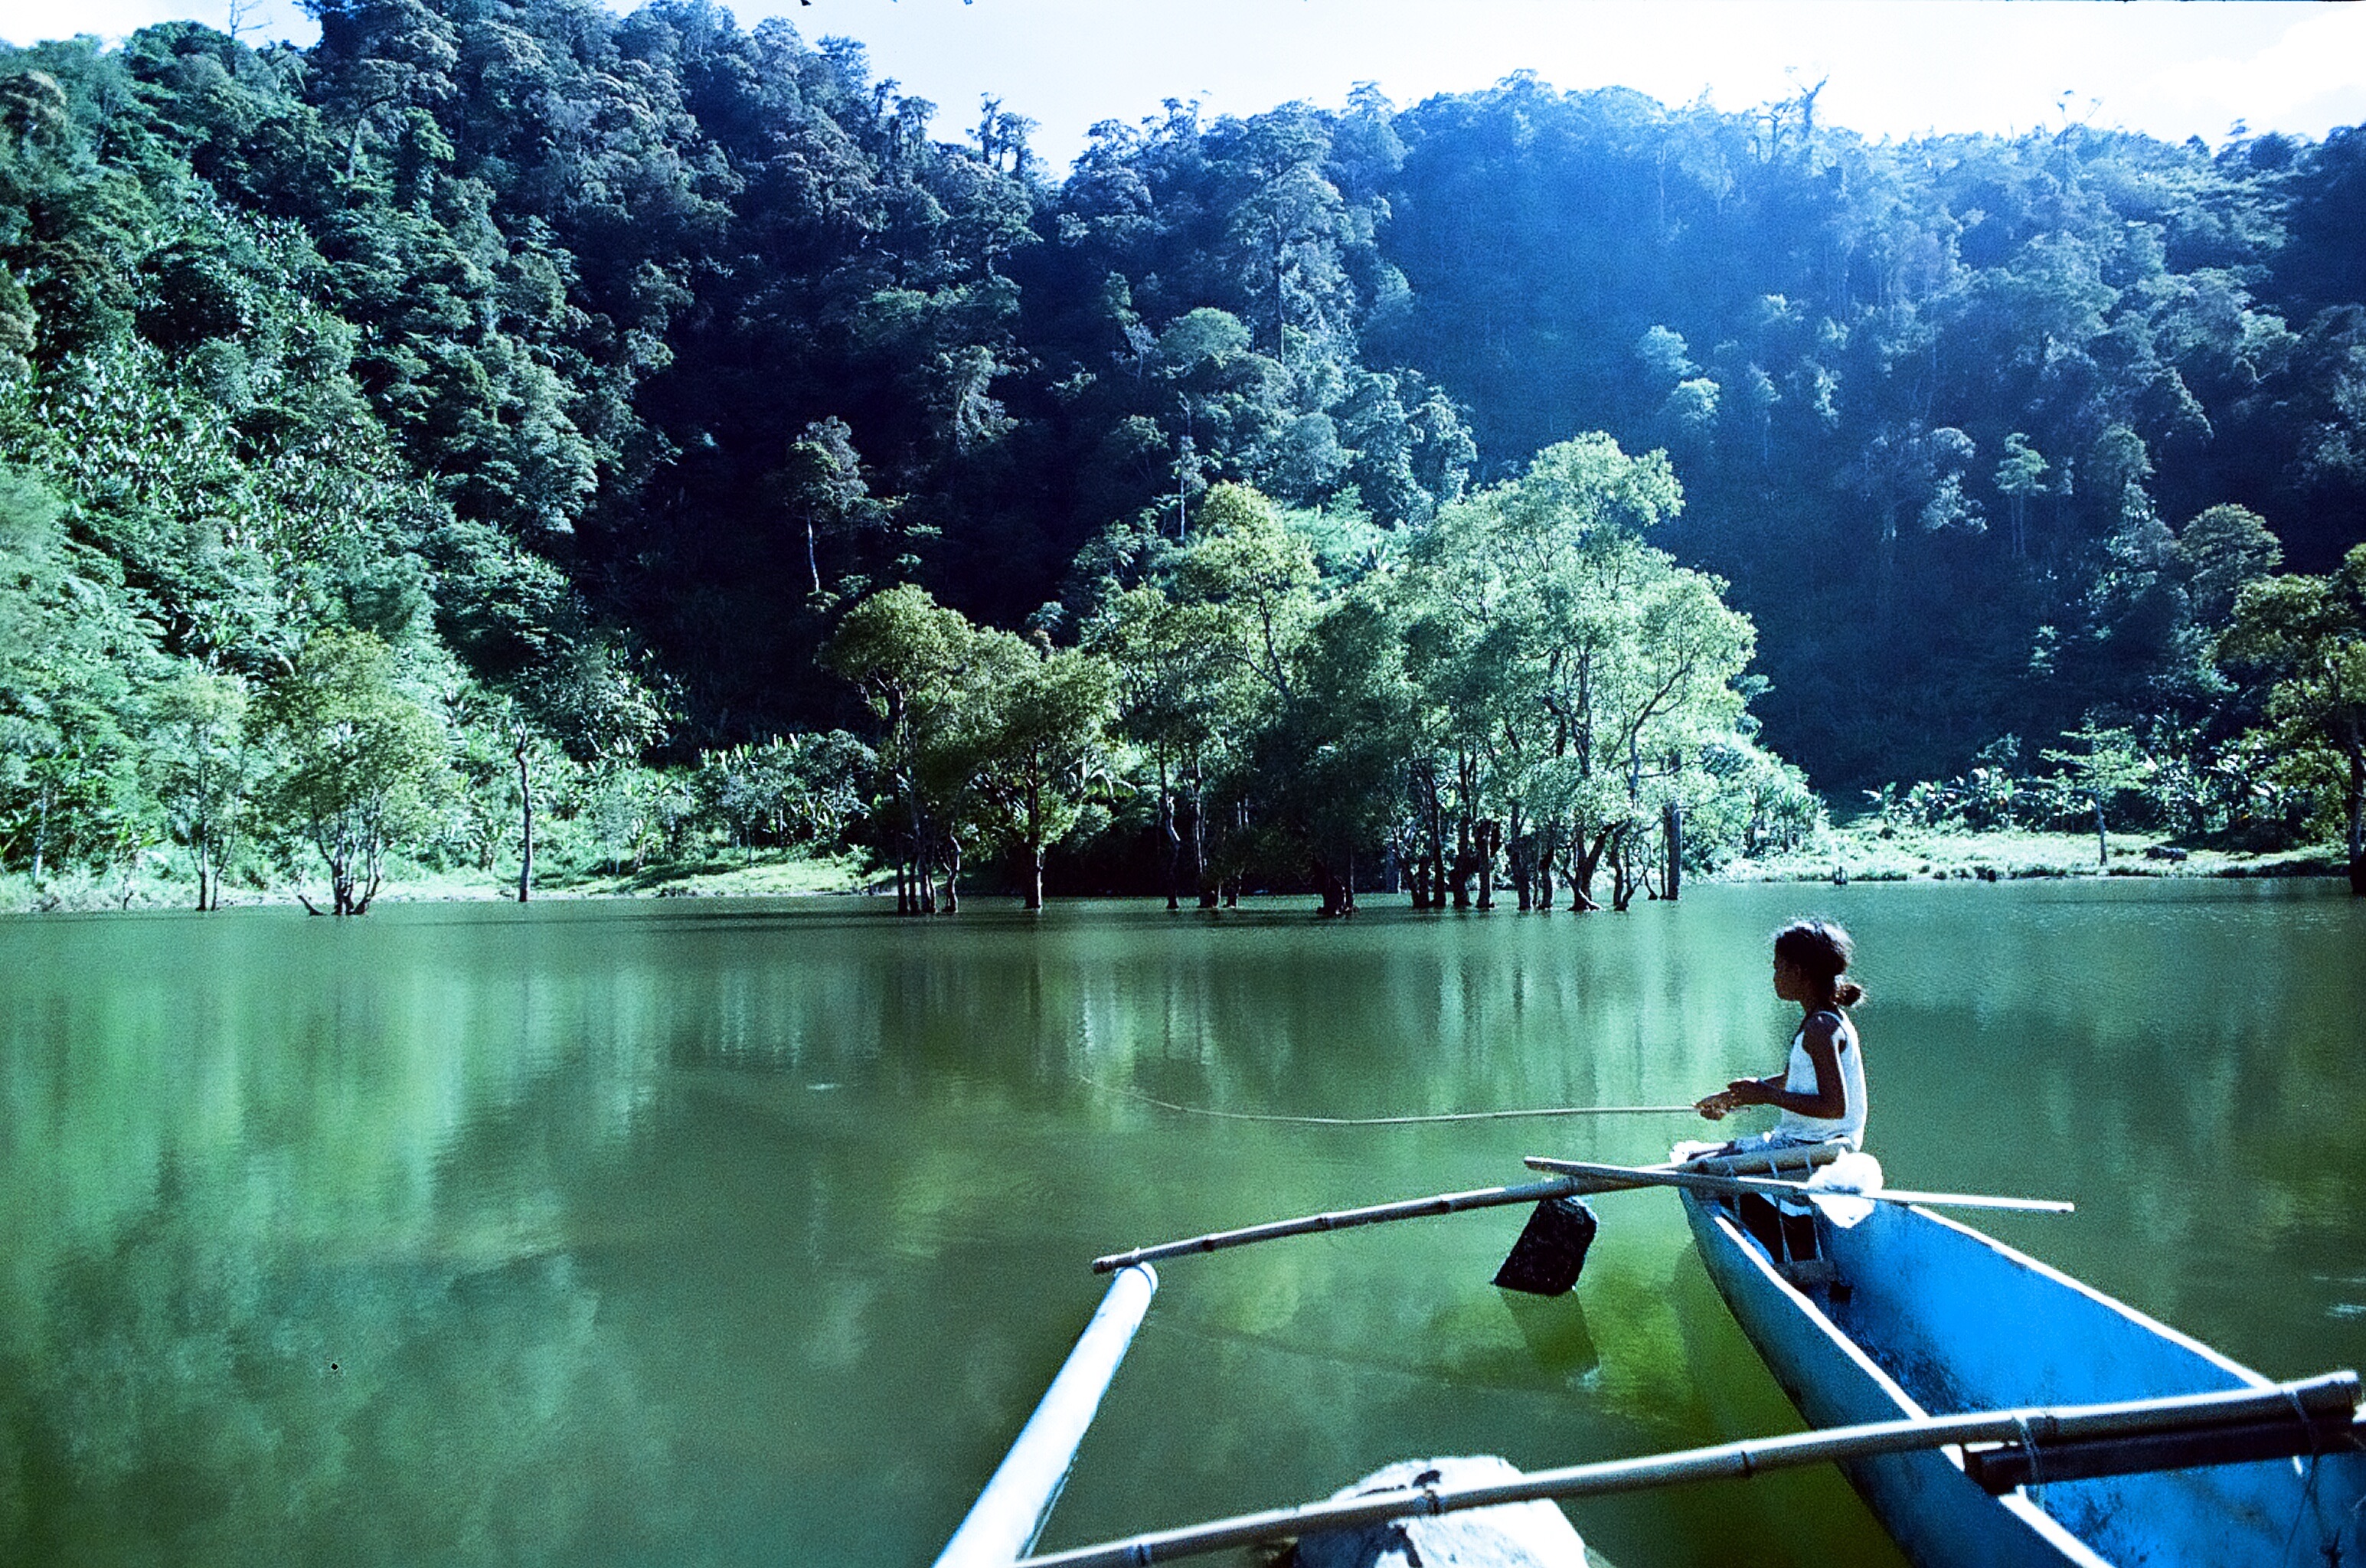
water, nature, boat, lake, river, canoe, reflection, vehicle, reservoir, boating